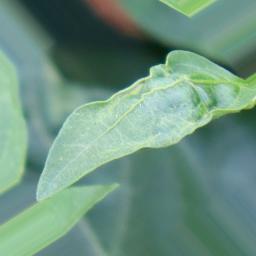
Label: healthy